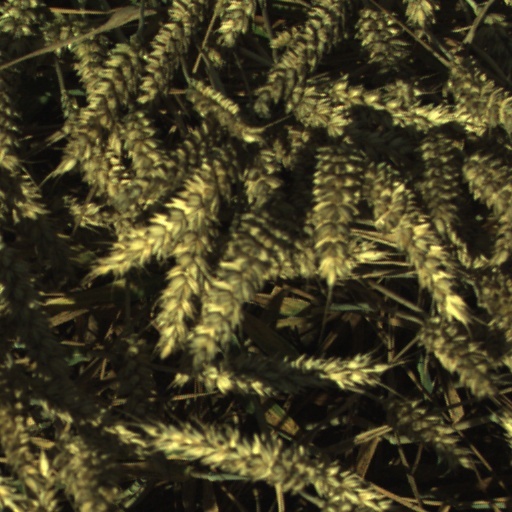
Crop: wheat